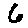
Label: 6